Triumphal Arch of Moscow

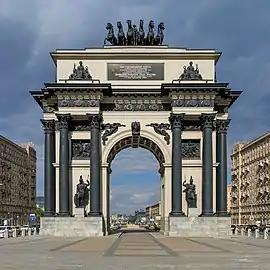
The Triumphal Gate on Victory Square, 2017

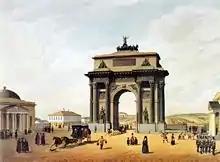
The original Triumphal Gate on Tverskaya Zastava Square, 1848, by Félix Benoist

The third and the oldest surviving triumphal arch in Moscow was built in 1829–34 on Tverskaya Zastava Square to Joseph Bové's designs in order to commemorate Russia's victory over Napoleon during the French invasion of Russia in 1812. It replaced an earlier wooden structure built by the veterans of the Napoleonic Wars in 1814.